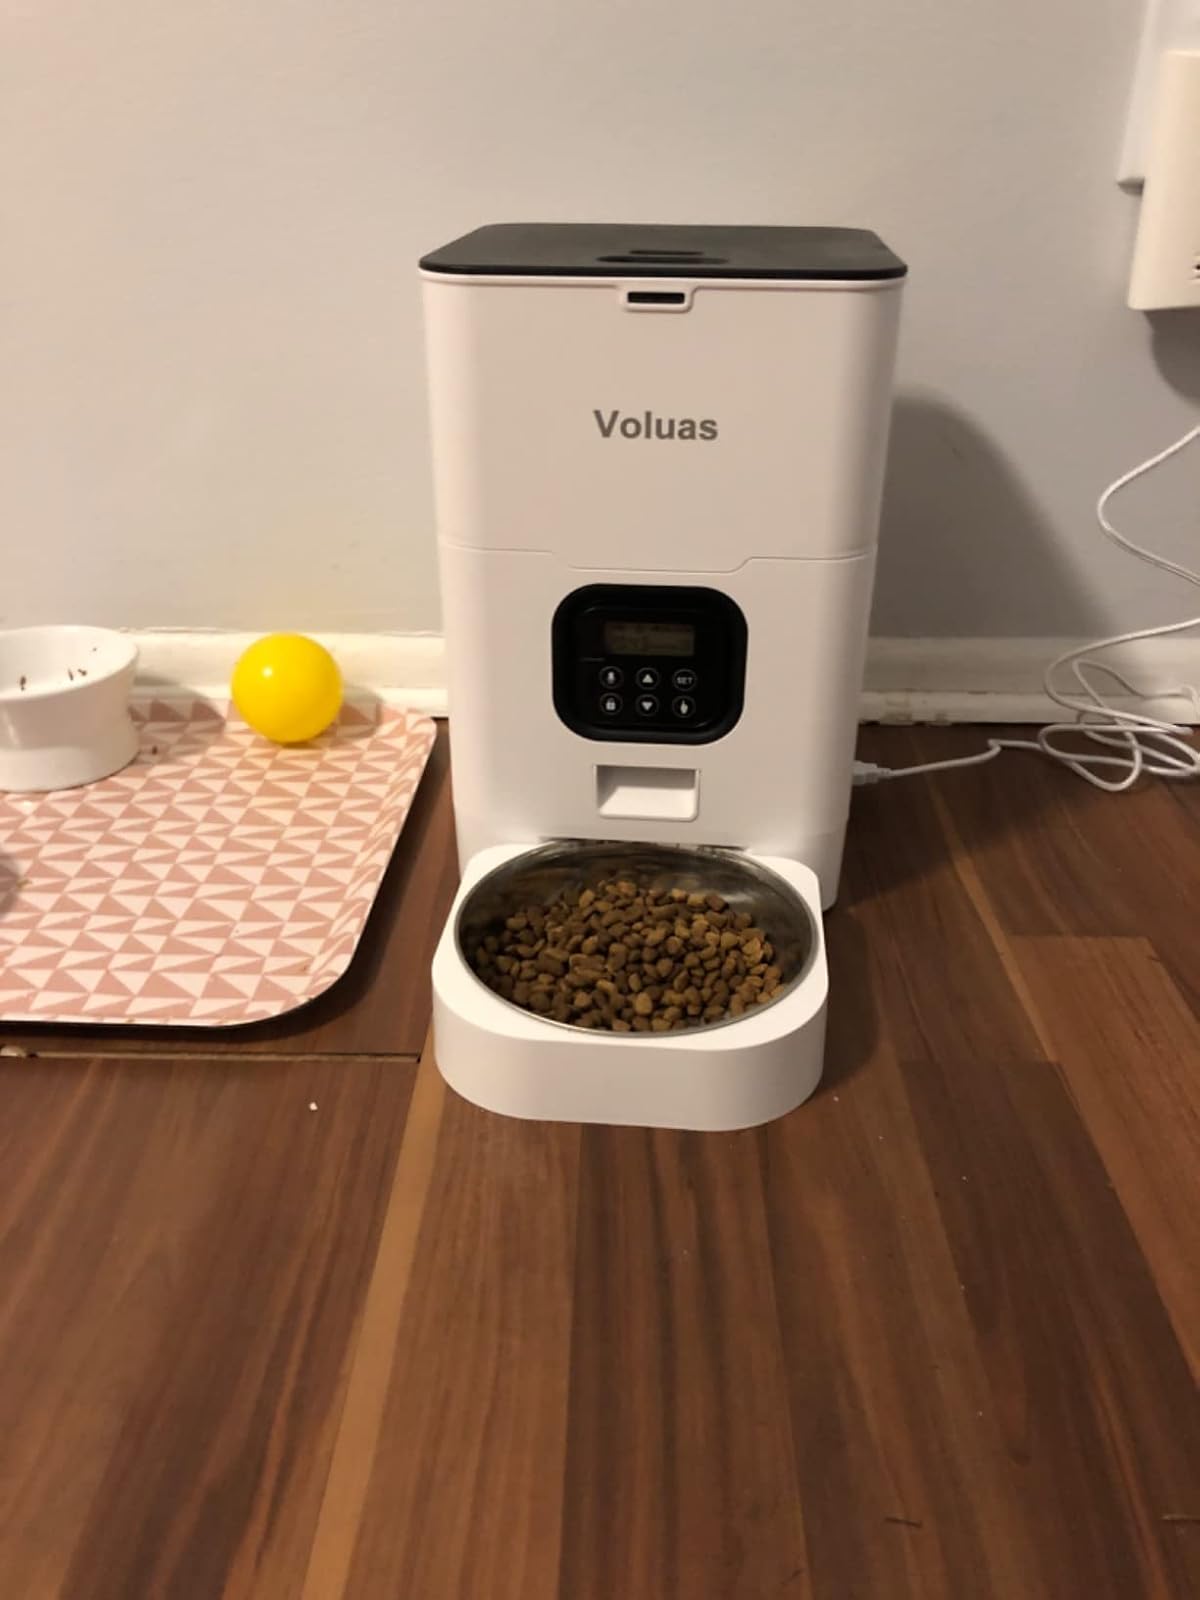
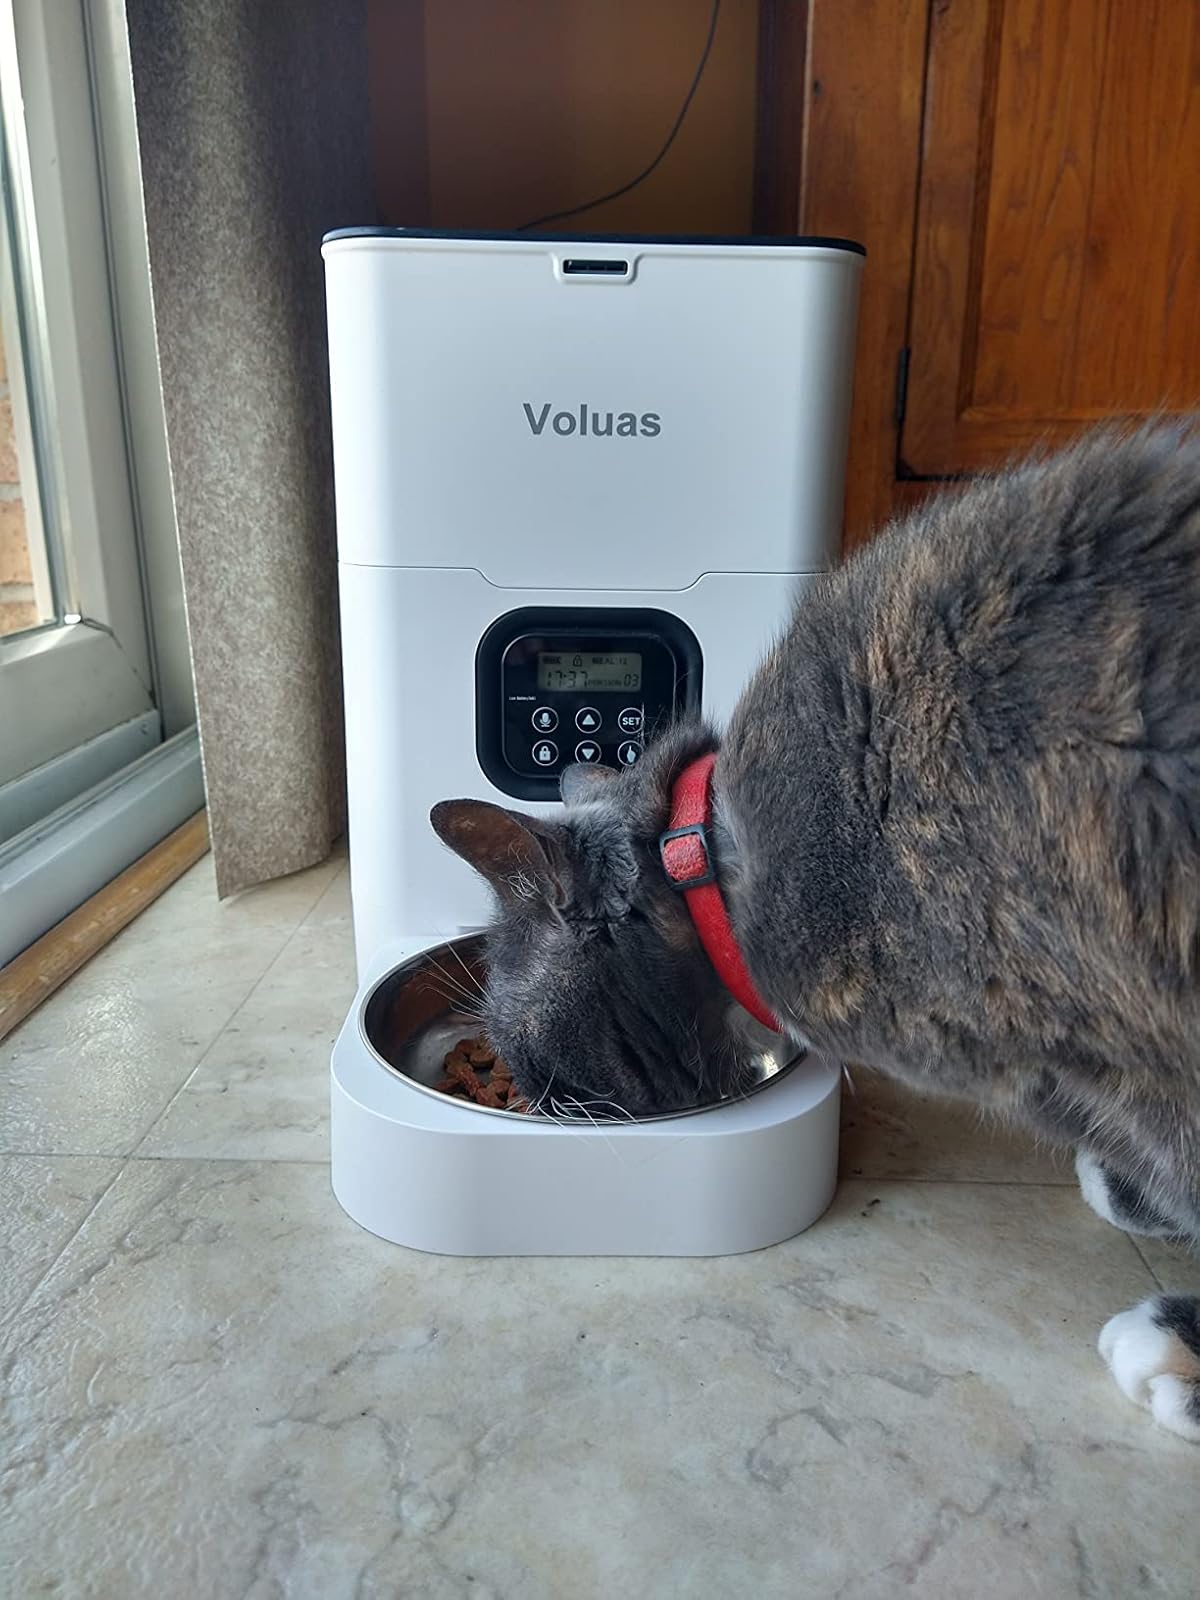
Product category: items_feeder
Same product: yes